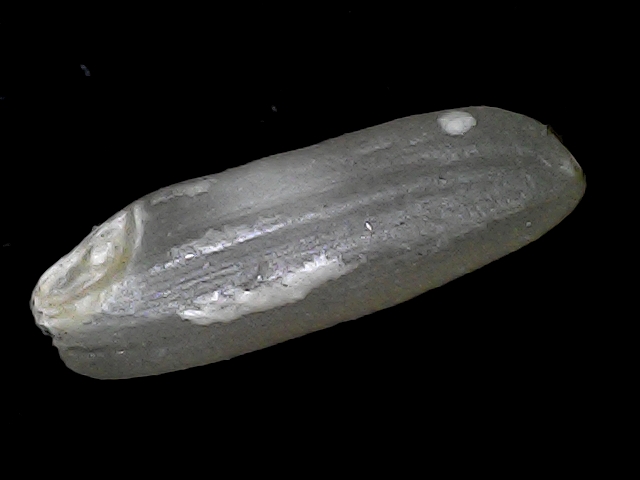
Rice variety: BD85